Competition

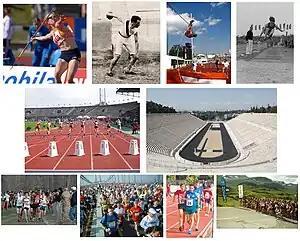
Competition in sports. One selection of images showing some of the sporting events that are classed as athletics competitions.

Competition is a rivalry where two or more parties strive for a common goal which cannot be shared: where one's gain is the other's loss (an example of which is a zero-sum game). Competition can arise between entities such as organisms, individuals, economic and social groups, etc. The rivalry can be over attainment of any exclusive goal, including recognition.